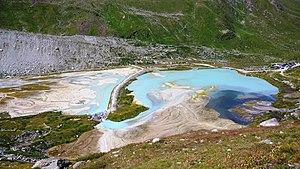
Lac de Châteaupré